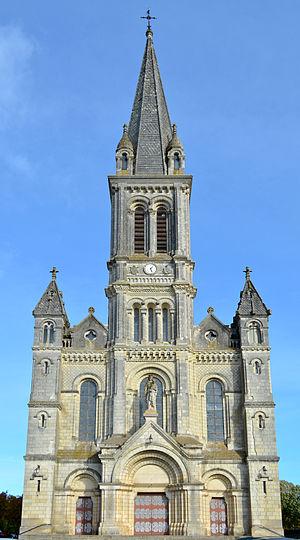
Église Notre-Dame la Neuve - Chemillé (Maine-et-Loire)
L’église Notre-Dame est une église située à Chemillé-Melay, en France.
Chemillé est une ancienne commune française, située dans le département de Maine-et-Loire et la région Pays de la Loire.